Amphibious warfare

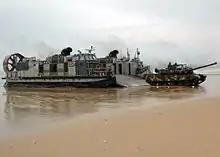
South Korean Type 88 K1 MBT comes ashore from an American LCAC in March 2007.

In essence, amphibious operations consist of the phases of strategic planning and preparation, operational transit to the intended theatre of operations, pre-landing rehearsal and disembarkation, troop landings, beachhead consolidation and conducting inland ground and air operations. Historically, within the scope of these phases a vital part of success was often based on the military logistics, naval gunfire and close air support. Another factor is the variety and quantity of specialised vehicles and equipment used by the landing force that are designed for the specific needs of this type of operation. Amphibious operations can be classified as tactical or operational raids such as the Dieppe Raid, operational landings in support of a larger land strategy such as the Kerch–Eltigen Operation, and a strategic opening of a new Theatre of Operations, for example the "Operation Avalanche". The purpose of amphibious operations is usually offensive, except in cases of amphibious withdrawals, but is limited by the plan and terrain. Landings on islands less than in size are tactical, usually with the limited objectives of neutralising enemy defenders and obtaining a new base of operation. Such an operation may be prepared and planned in days or weeks, and would employ a naval task force to land less than a division of troops.